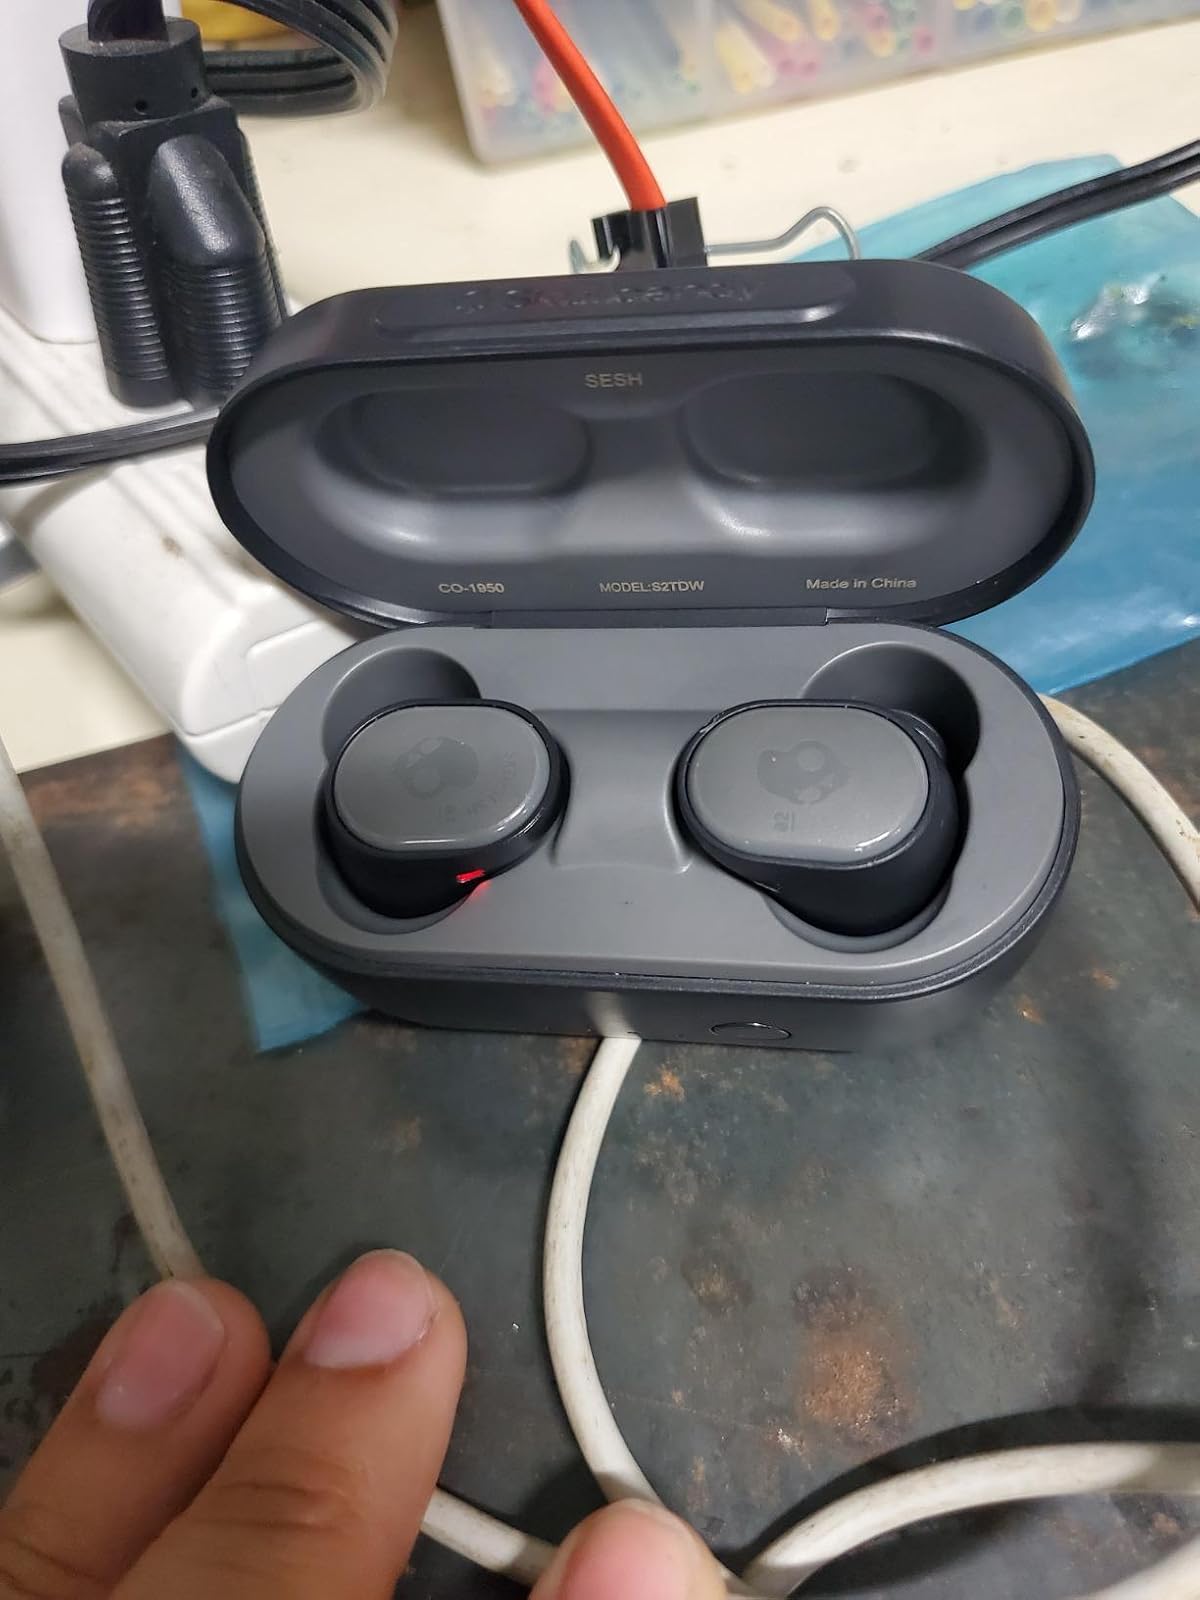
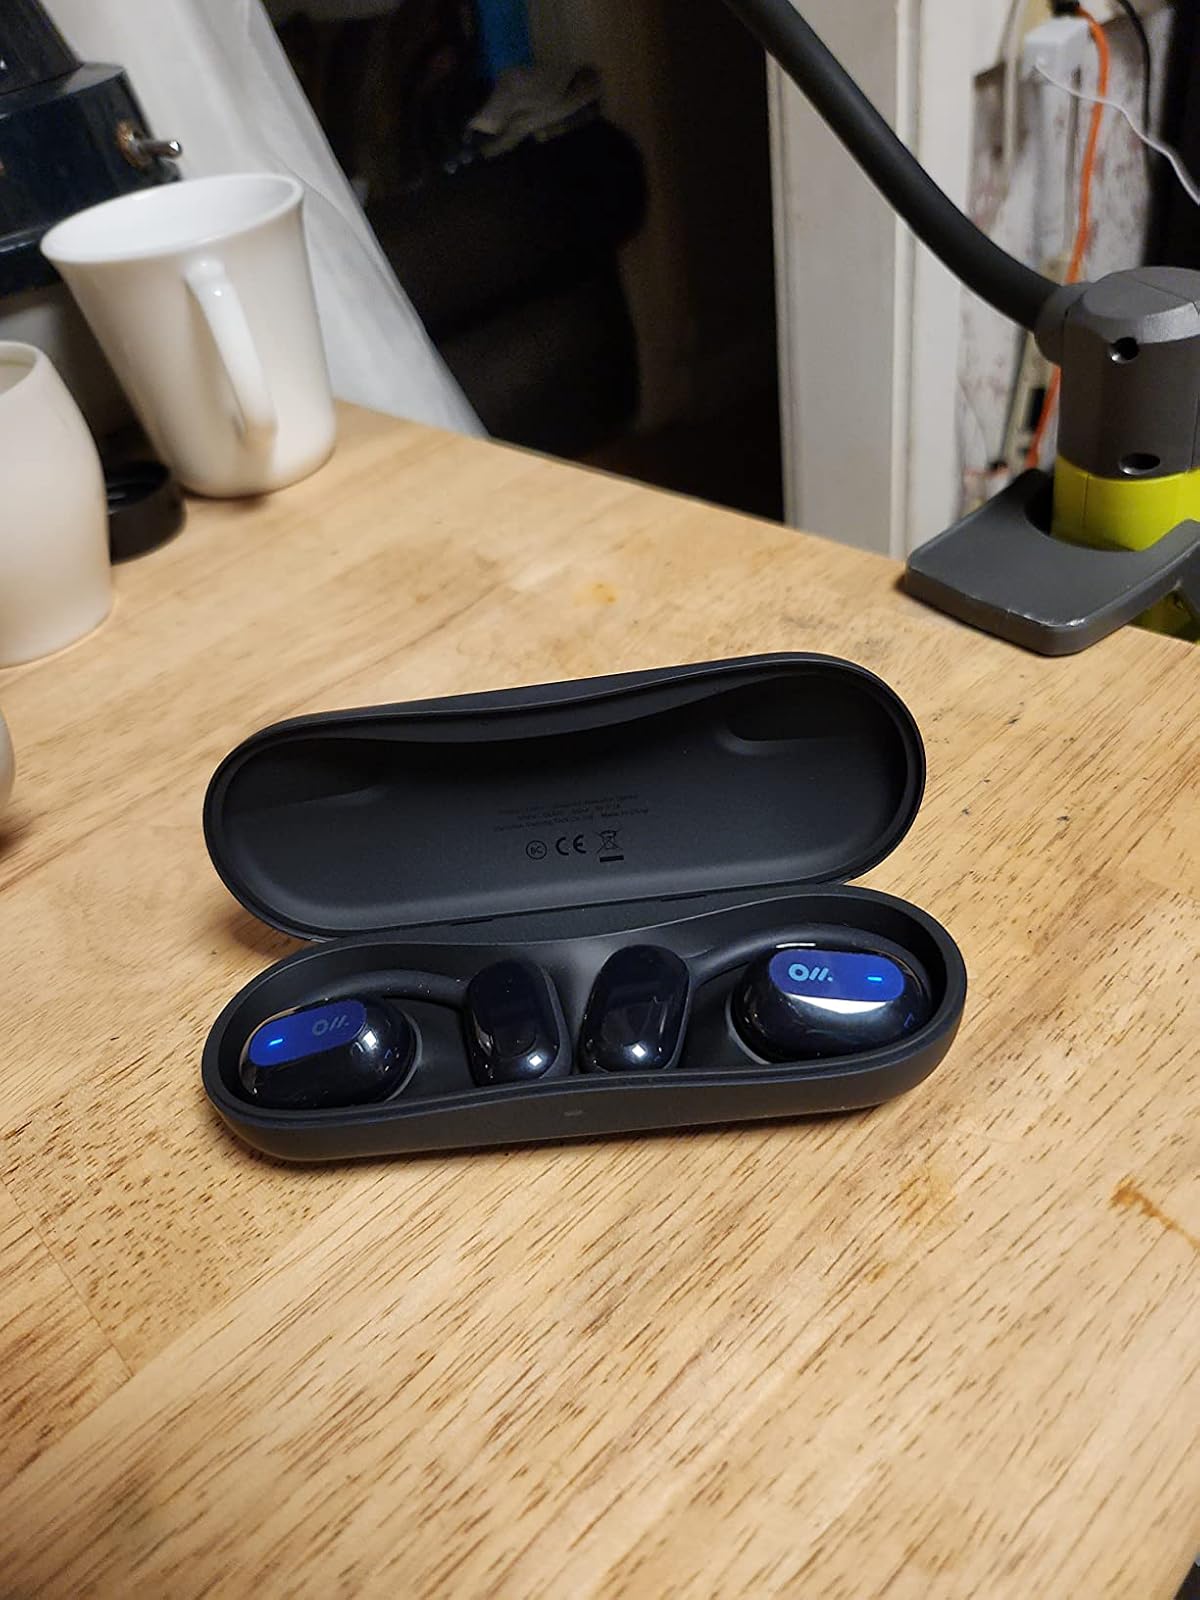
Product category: earbuds
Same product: no